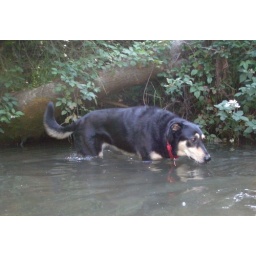
The water in the swimming hole is still clear so I let the dogs in it.